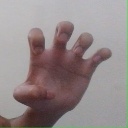
अक्षर: झ